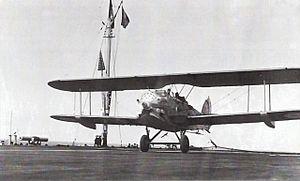
Levasseur PL-4 à l'appontage
La Force maritime de l'aéronautique navale est l'actuelle appellation de l'aéronautique navale française. Elle forme une des quatre grandes composantes de la marine française. Elle est issue de la fusion entre les forces de l'aviation embarquée et de l'aviation de patrouille maritime le 19 juin 1998. Son actuelle organisation précisée par l'instruction Nᵒ 24/DEF/EMM/ROJ relative à l'organisation de la force maritime de l'aéronautique navale du 3 novembre 2011 a été publiée au Bulletin officiel des armées le 10 novembre 2011.
Le Levasseur PL 4 est un avion de reconnaissance embarqué français des années 1920 produit par le constructeur aéronautique Pierre Levasseur.